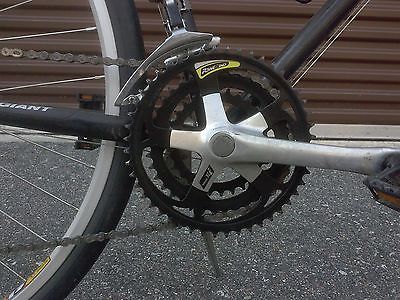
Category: bicycle